Breuberg

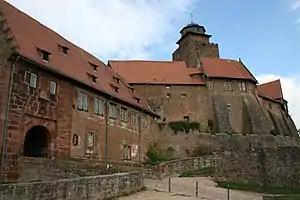
Breuberg castle, keep (Bergfried) and main gate.

The Breuberg Castle "Burg Breuberg" is among Germany's best preserved castles. The so-called "Kernburg" (“core castle”) arose at the beginning of the 13th century and was founded by the imperial abbey of Fulda in order to protect its Odenwald estates.